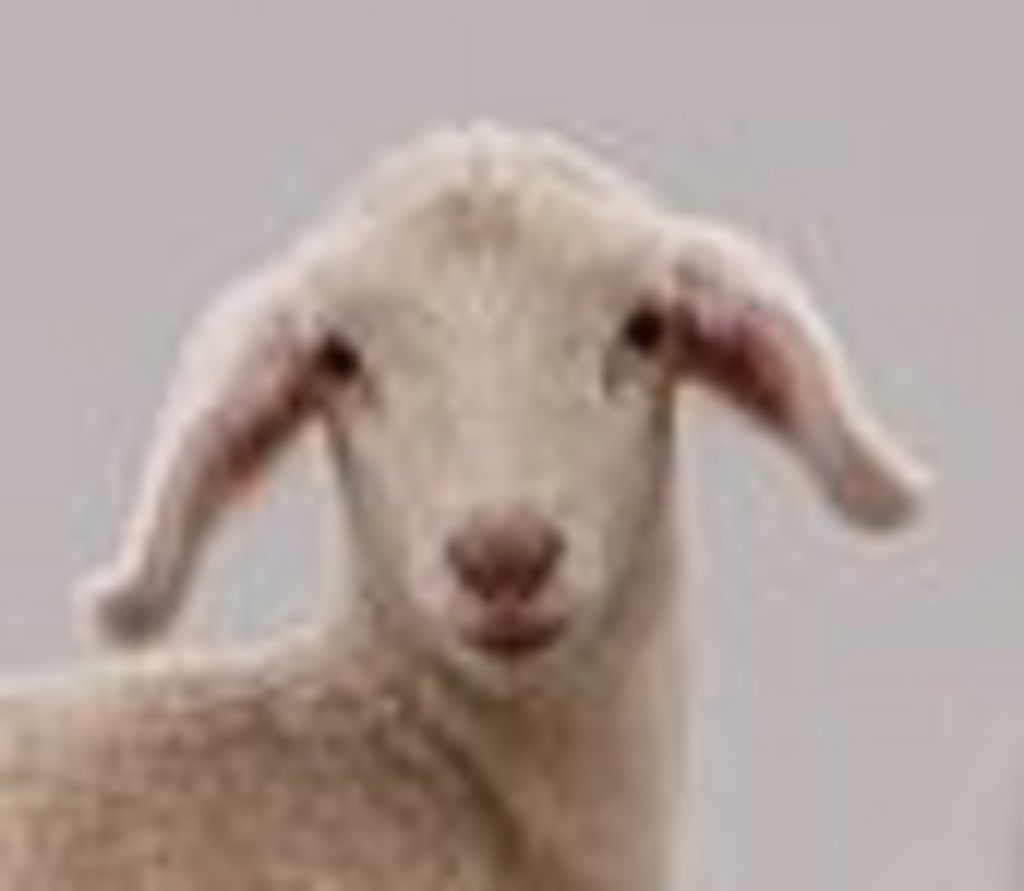
Label: no pain